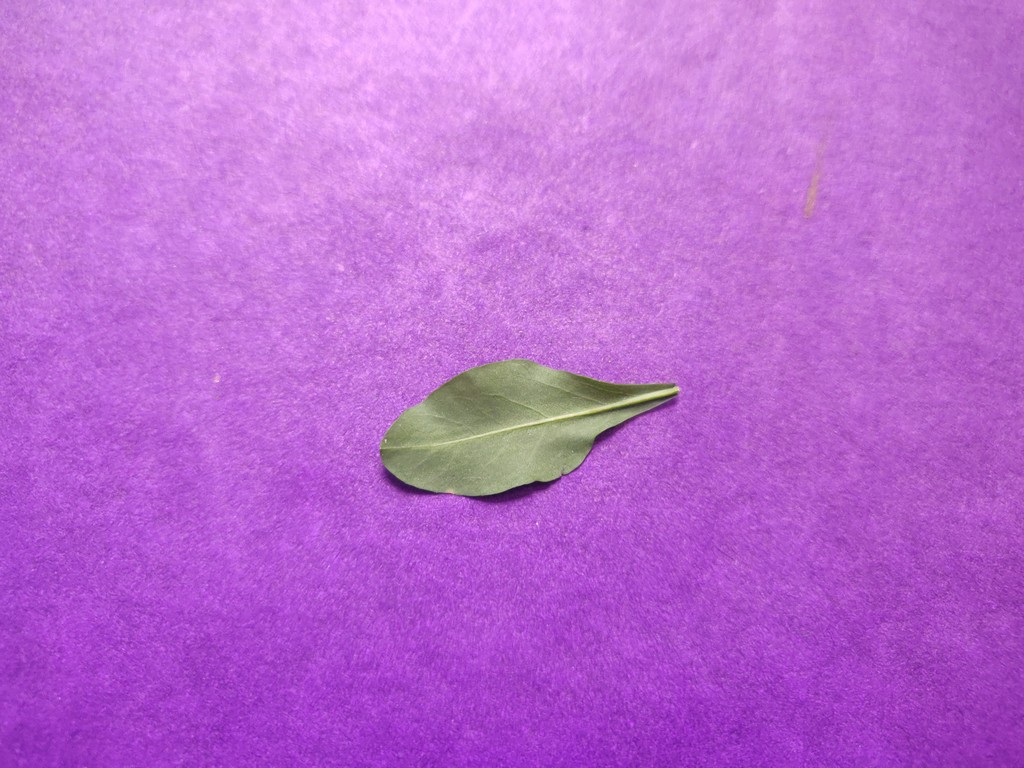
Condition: Healthy
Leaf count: single
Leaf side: back